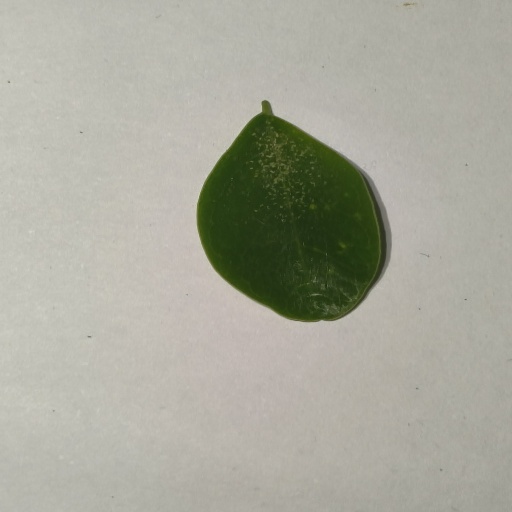
Species: Sojina
Leaf condition: Healthy Leaf